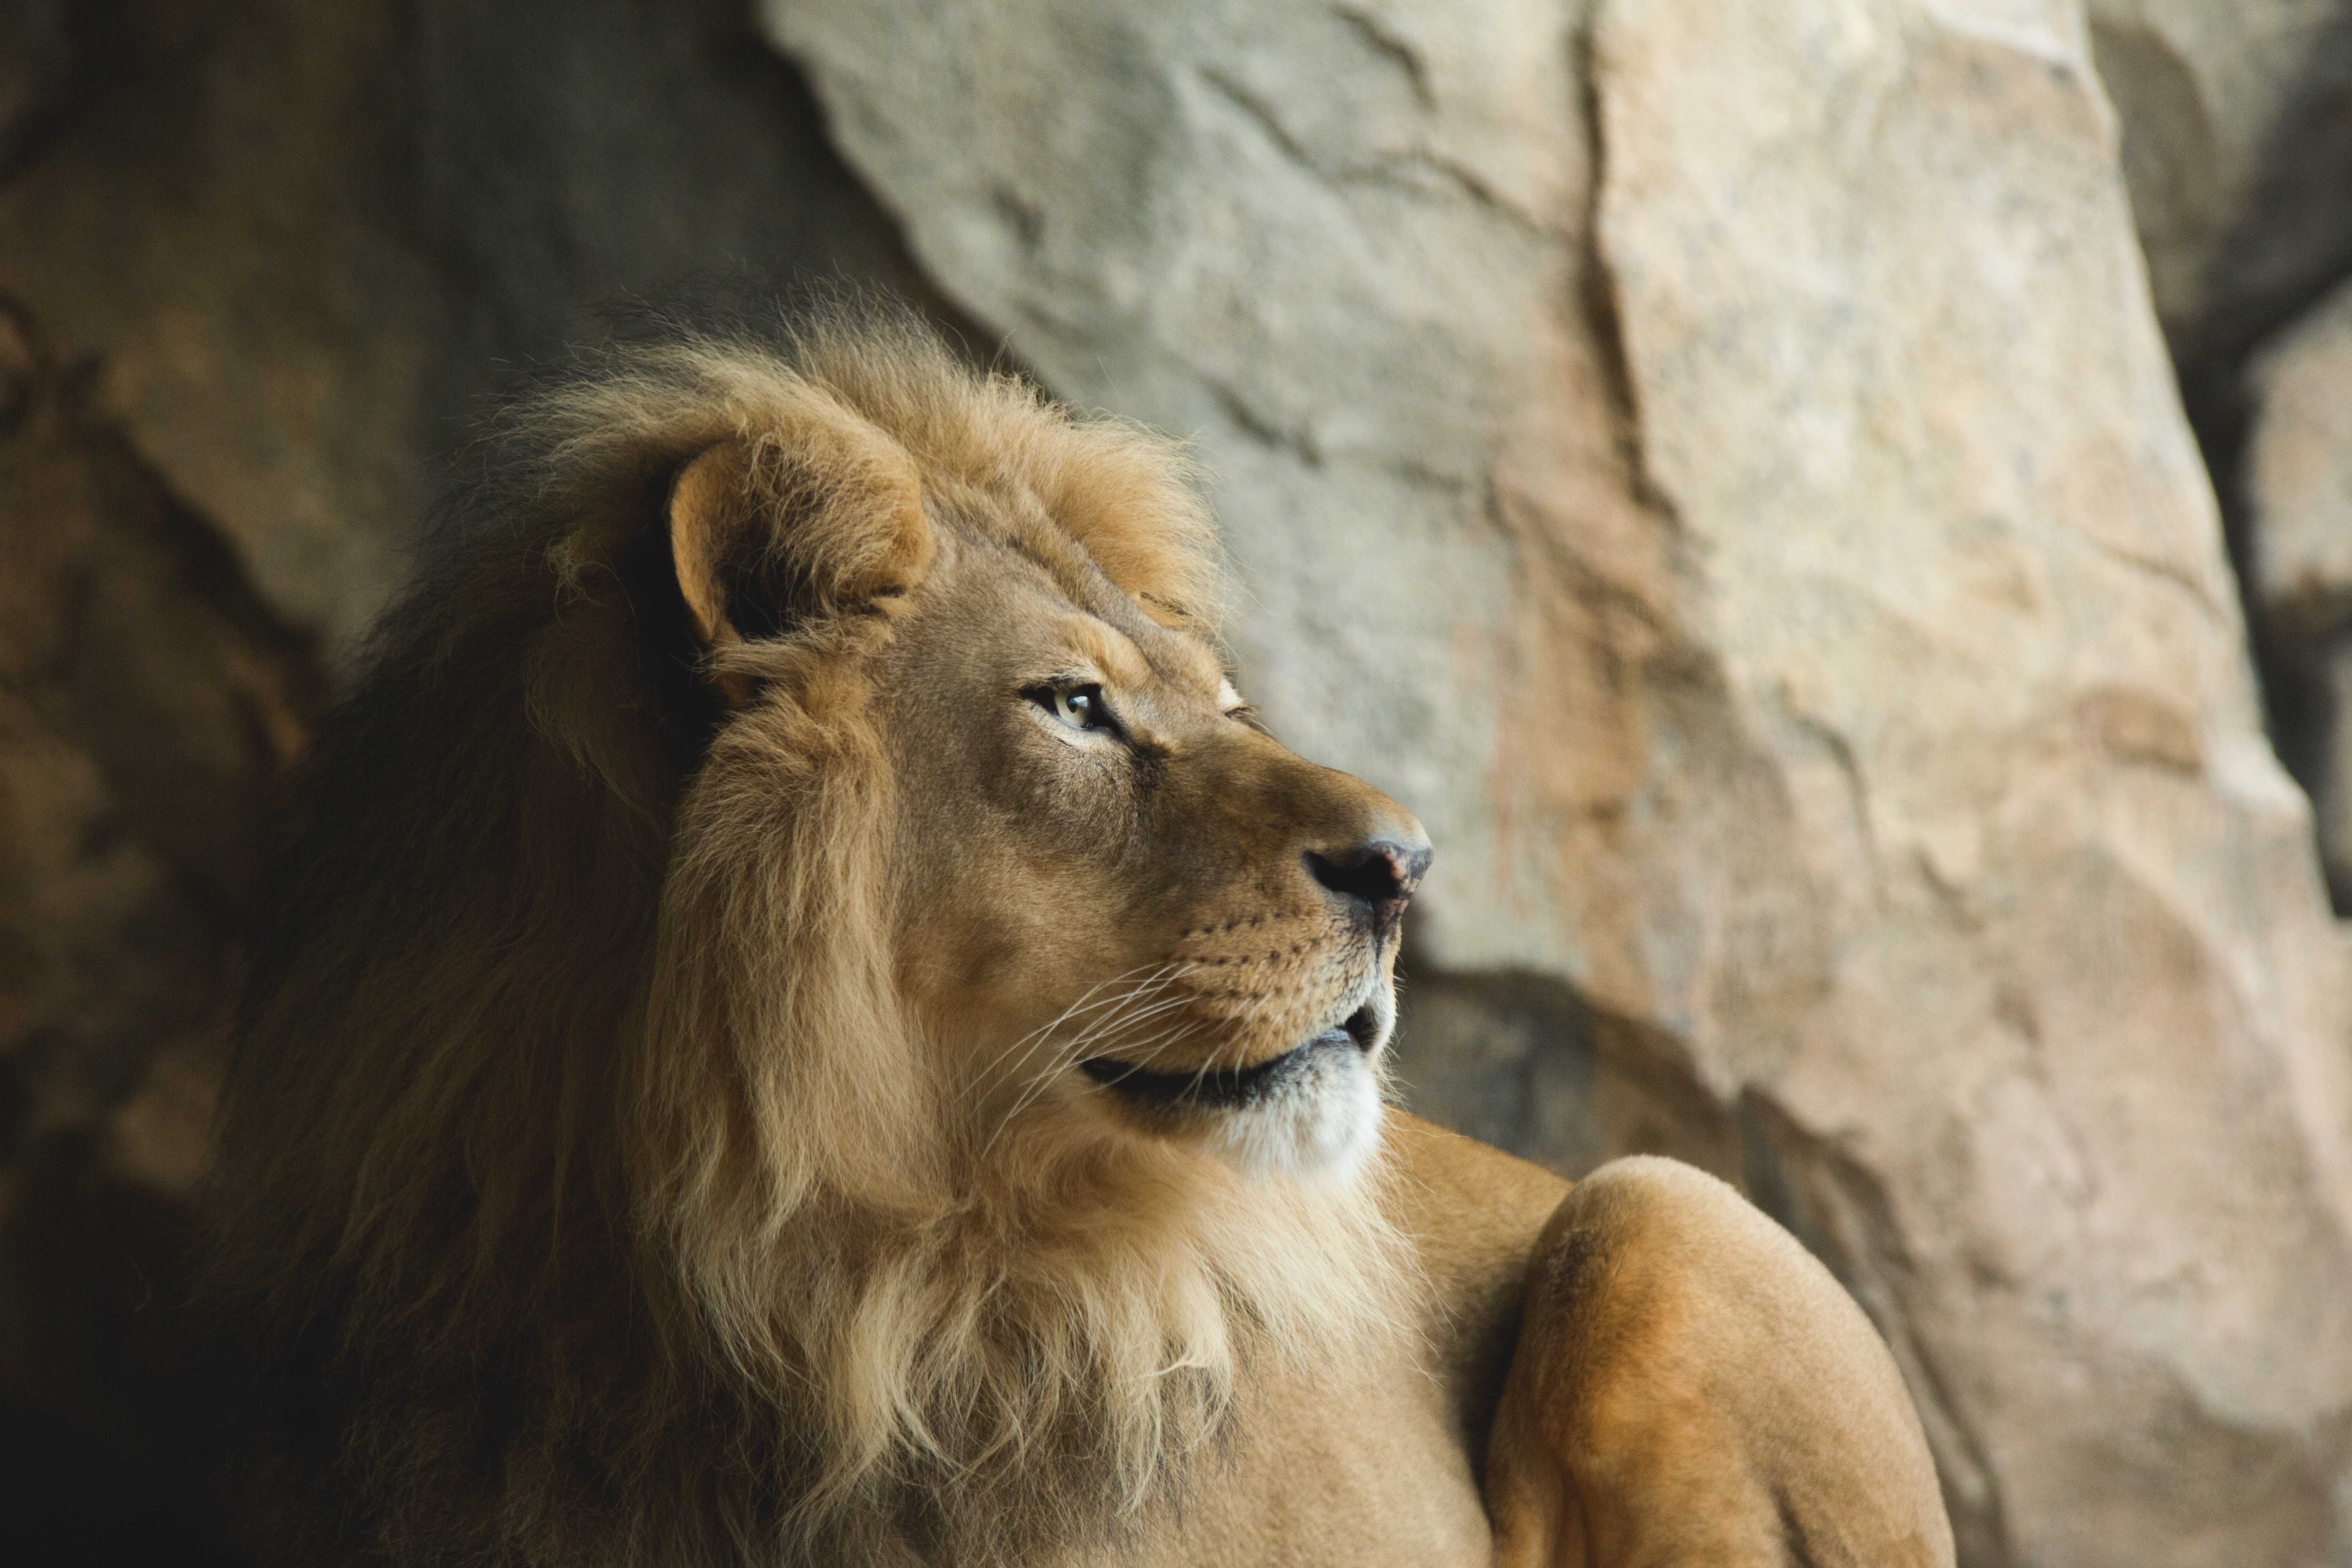
adventure, wildlife, zoo, mammal, mane, fauna, lion, close up, whiskers, vertebrate, safari, big cats, cat like mammal